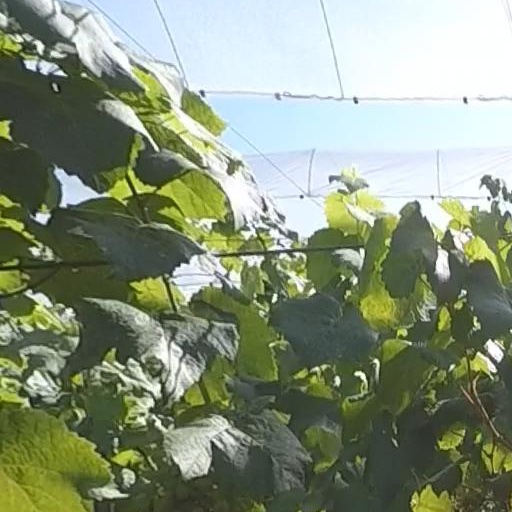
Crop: grape